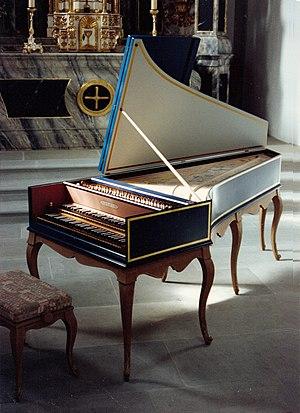
Clavecin construit par Jean-Paul Rouaud d'après Nicolas Dumont 1707
L'histoire du clavecin est, en tant que telle, une science récente car aucun traité d'ensemble sur ce sujet n'a été rédigé avant la période moderne. Elle s'appuie sur une iconographie et des documents écrits épars et disparates et sur l'étude des instruments anciens, souvent profondément altérés au cours de leur existence et aujourd'hui conservés dans les musées et les collections privées ; si nombre d'entre eux sont signés, datés et susceptibles d'un suivi dans les archives, beaucoup d'autres sont anonymes et ouvrent encore un vaste champ d'investigation aux experts.
Un clavecin est un instrument de musique à cordes muni d'un ou plusieurs claviers dont chacune des cordes est « pincée » par un dispositif nommé sautereau.
Odile Bailleux, est une organiste et claveciniste française.